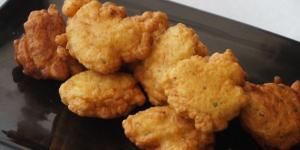
bunuelos de bacalao